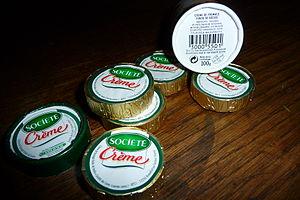
Transformation agroalimentaire à base de lactosérum de brebis, marque commerciale Société
Lons-le-Saunier est le chef-lieu du département du Jura en Bourgogne-Franche-Comté. Elle fait partie de la région culturelle et historique de Franche-Comté. La ville est située à une altitude de 243 mètres. Elle compte 17 459 habitants dans une aire urbaine de 58 674 habitants.
Société est une marque commerciale déposée appartenant à la Société des caves et producteurs réunis de Roquefort filiale du groupe agro-industriel français Lactalis. Cette marque est spécialisée dans la transformation industrielle du lait de brebis et notamment une version de fromage roquefort, leader dans ce domaine avec 41,3 % des volumes de roquefort en 2014.